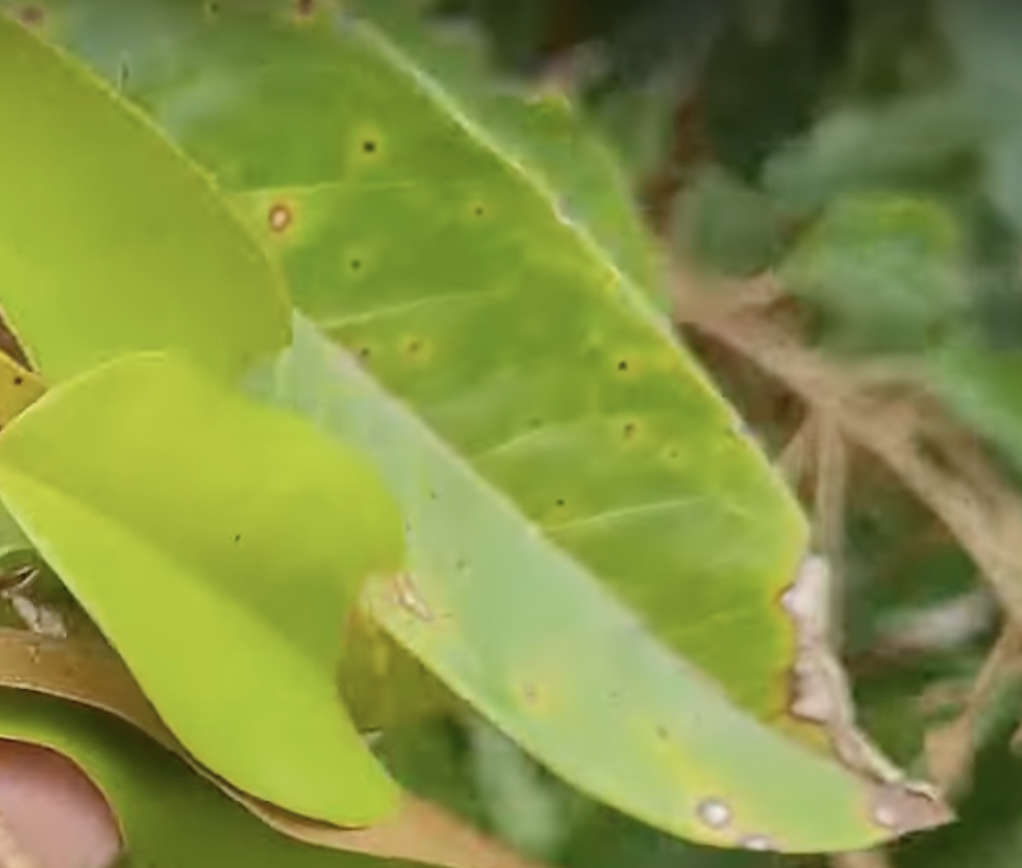
Label: canker_disease